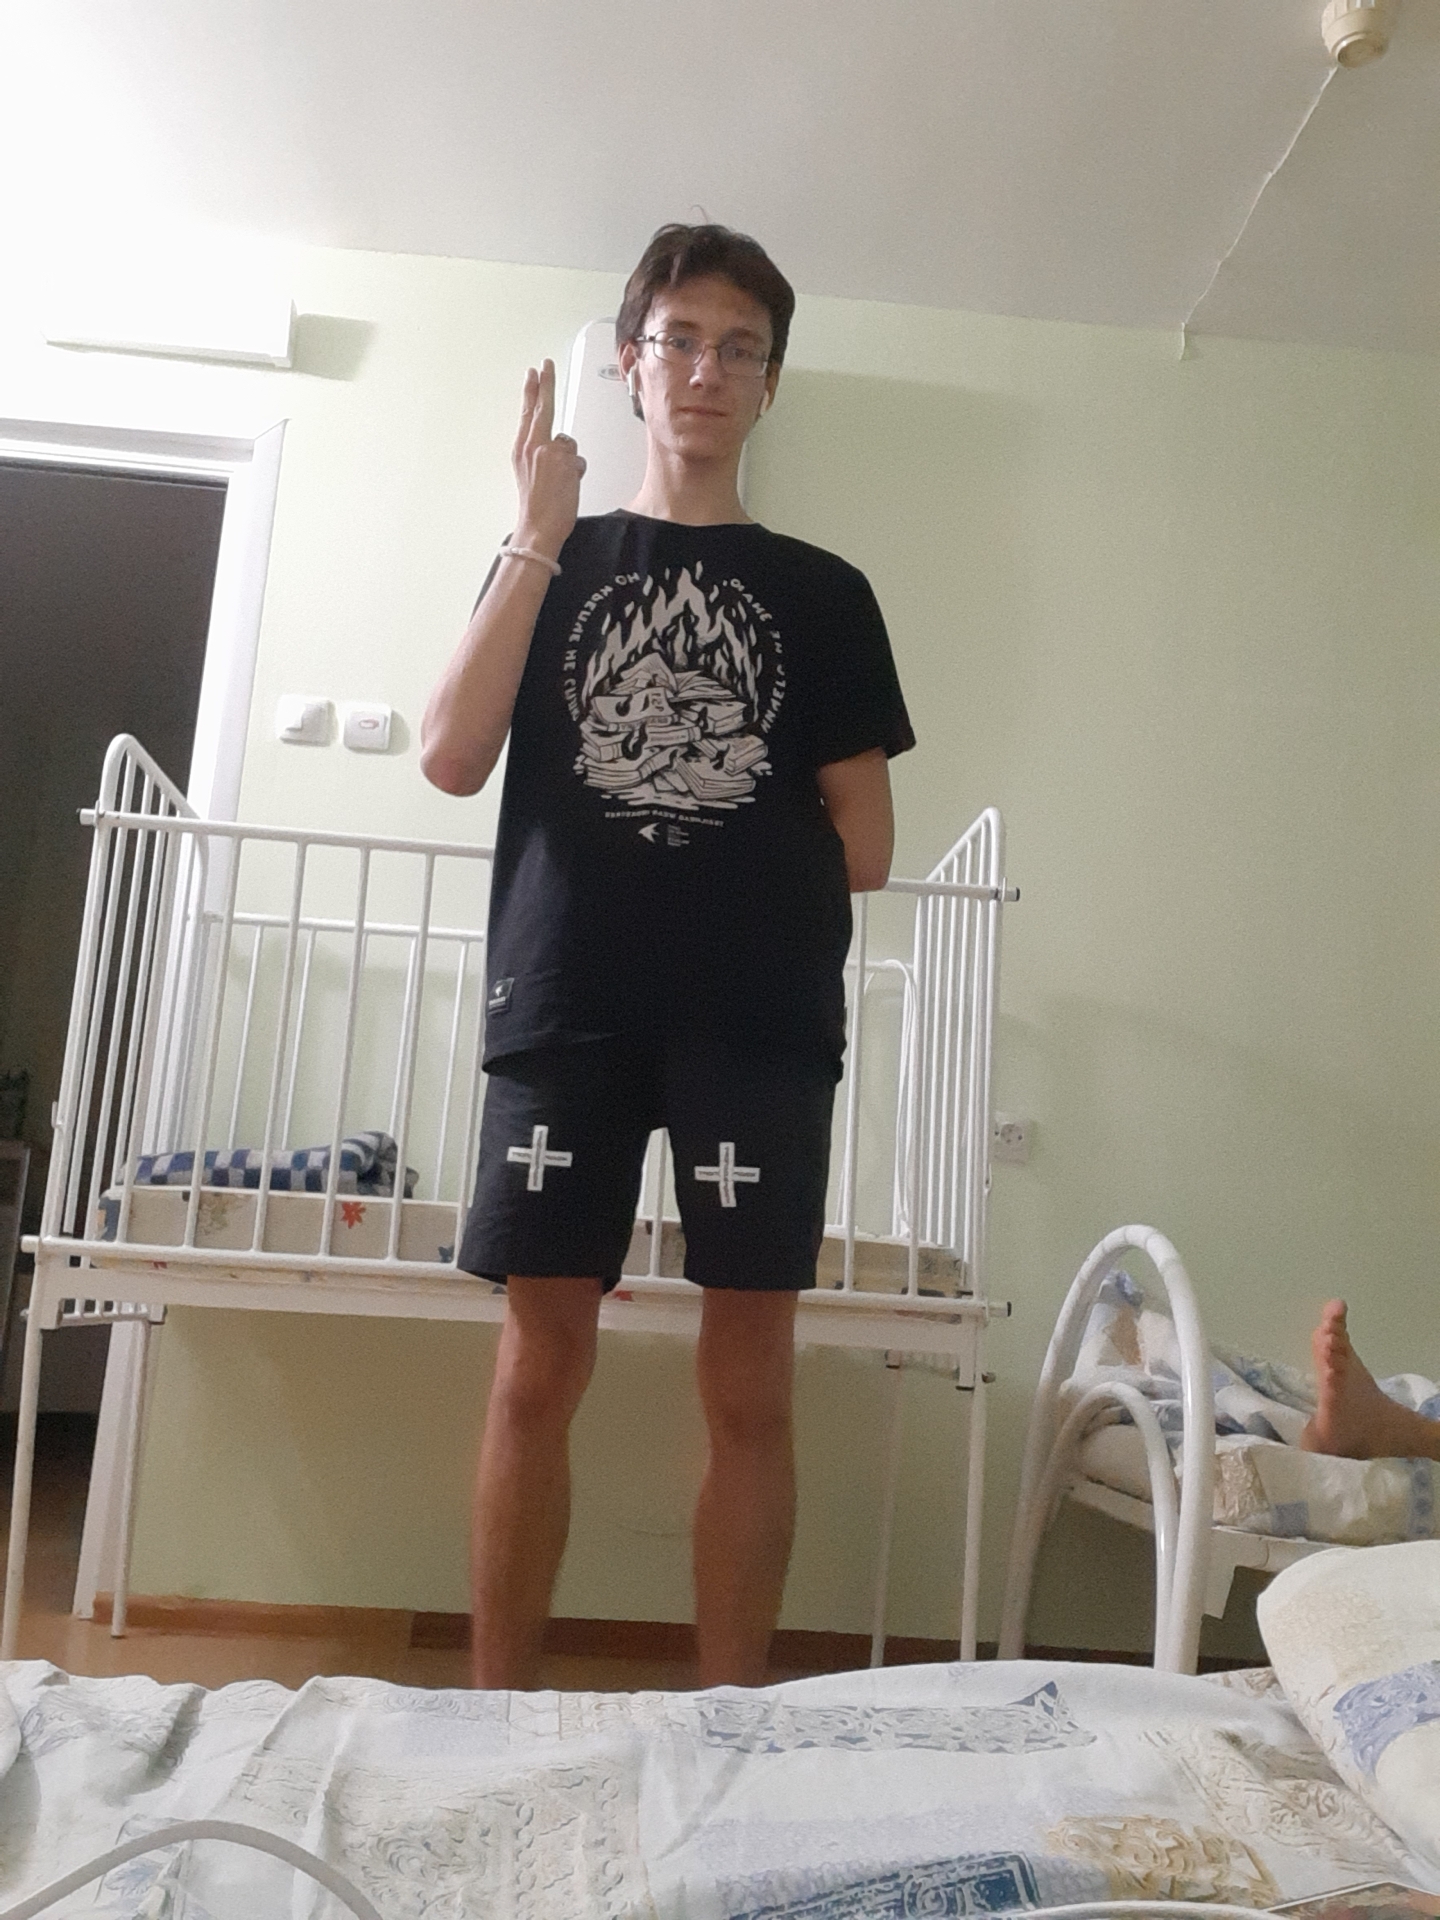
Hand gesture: two_up_inverted